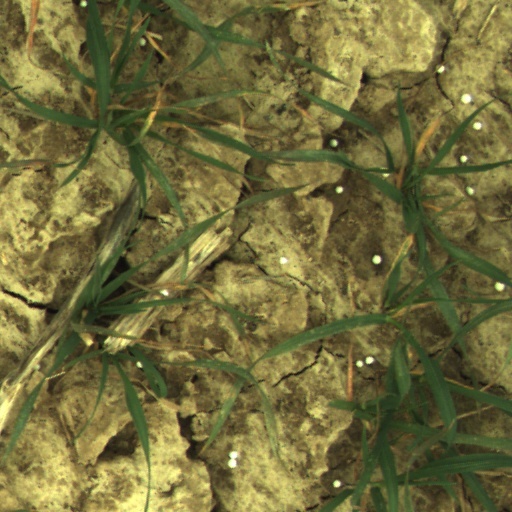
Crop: wheat